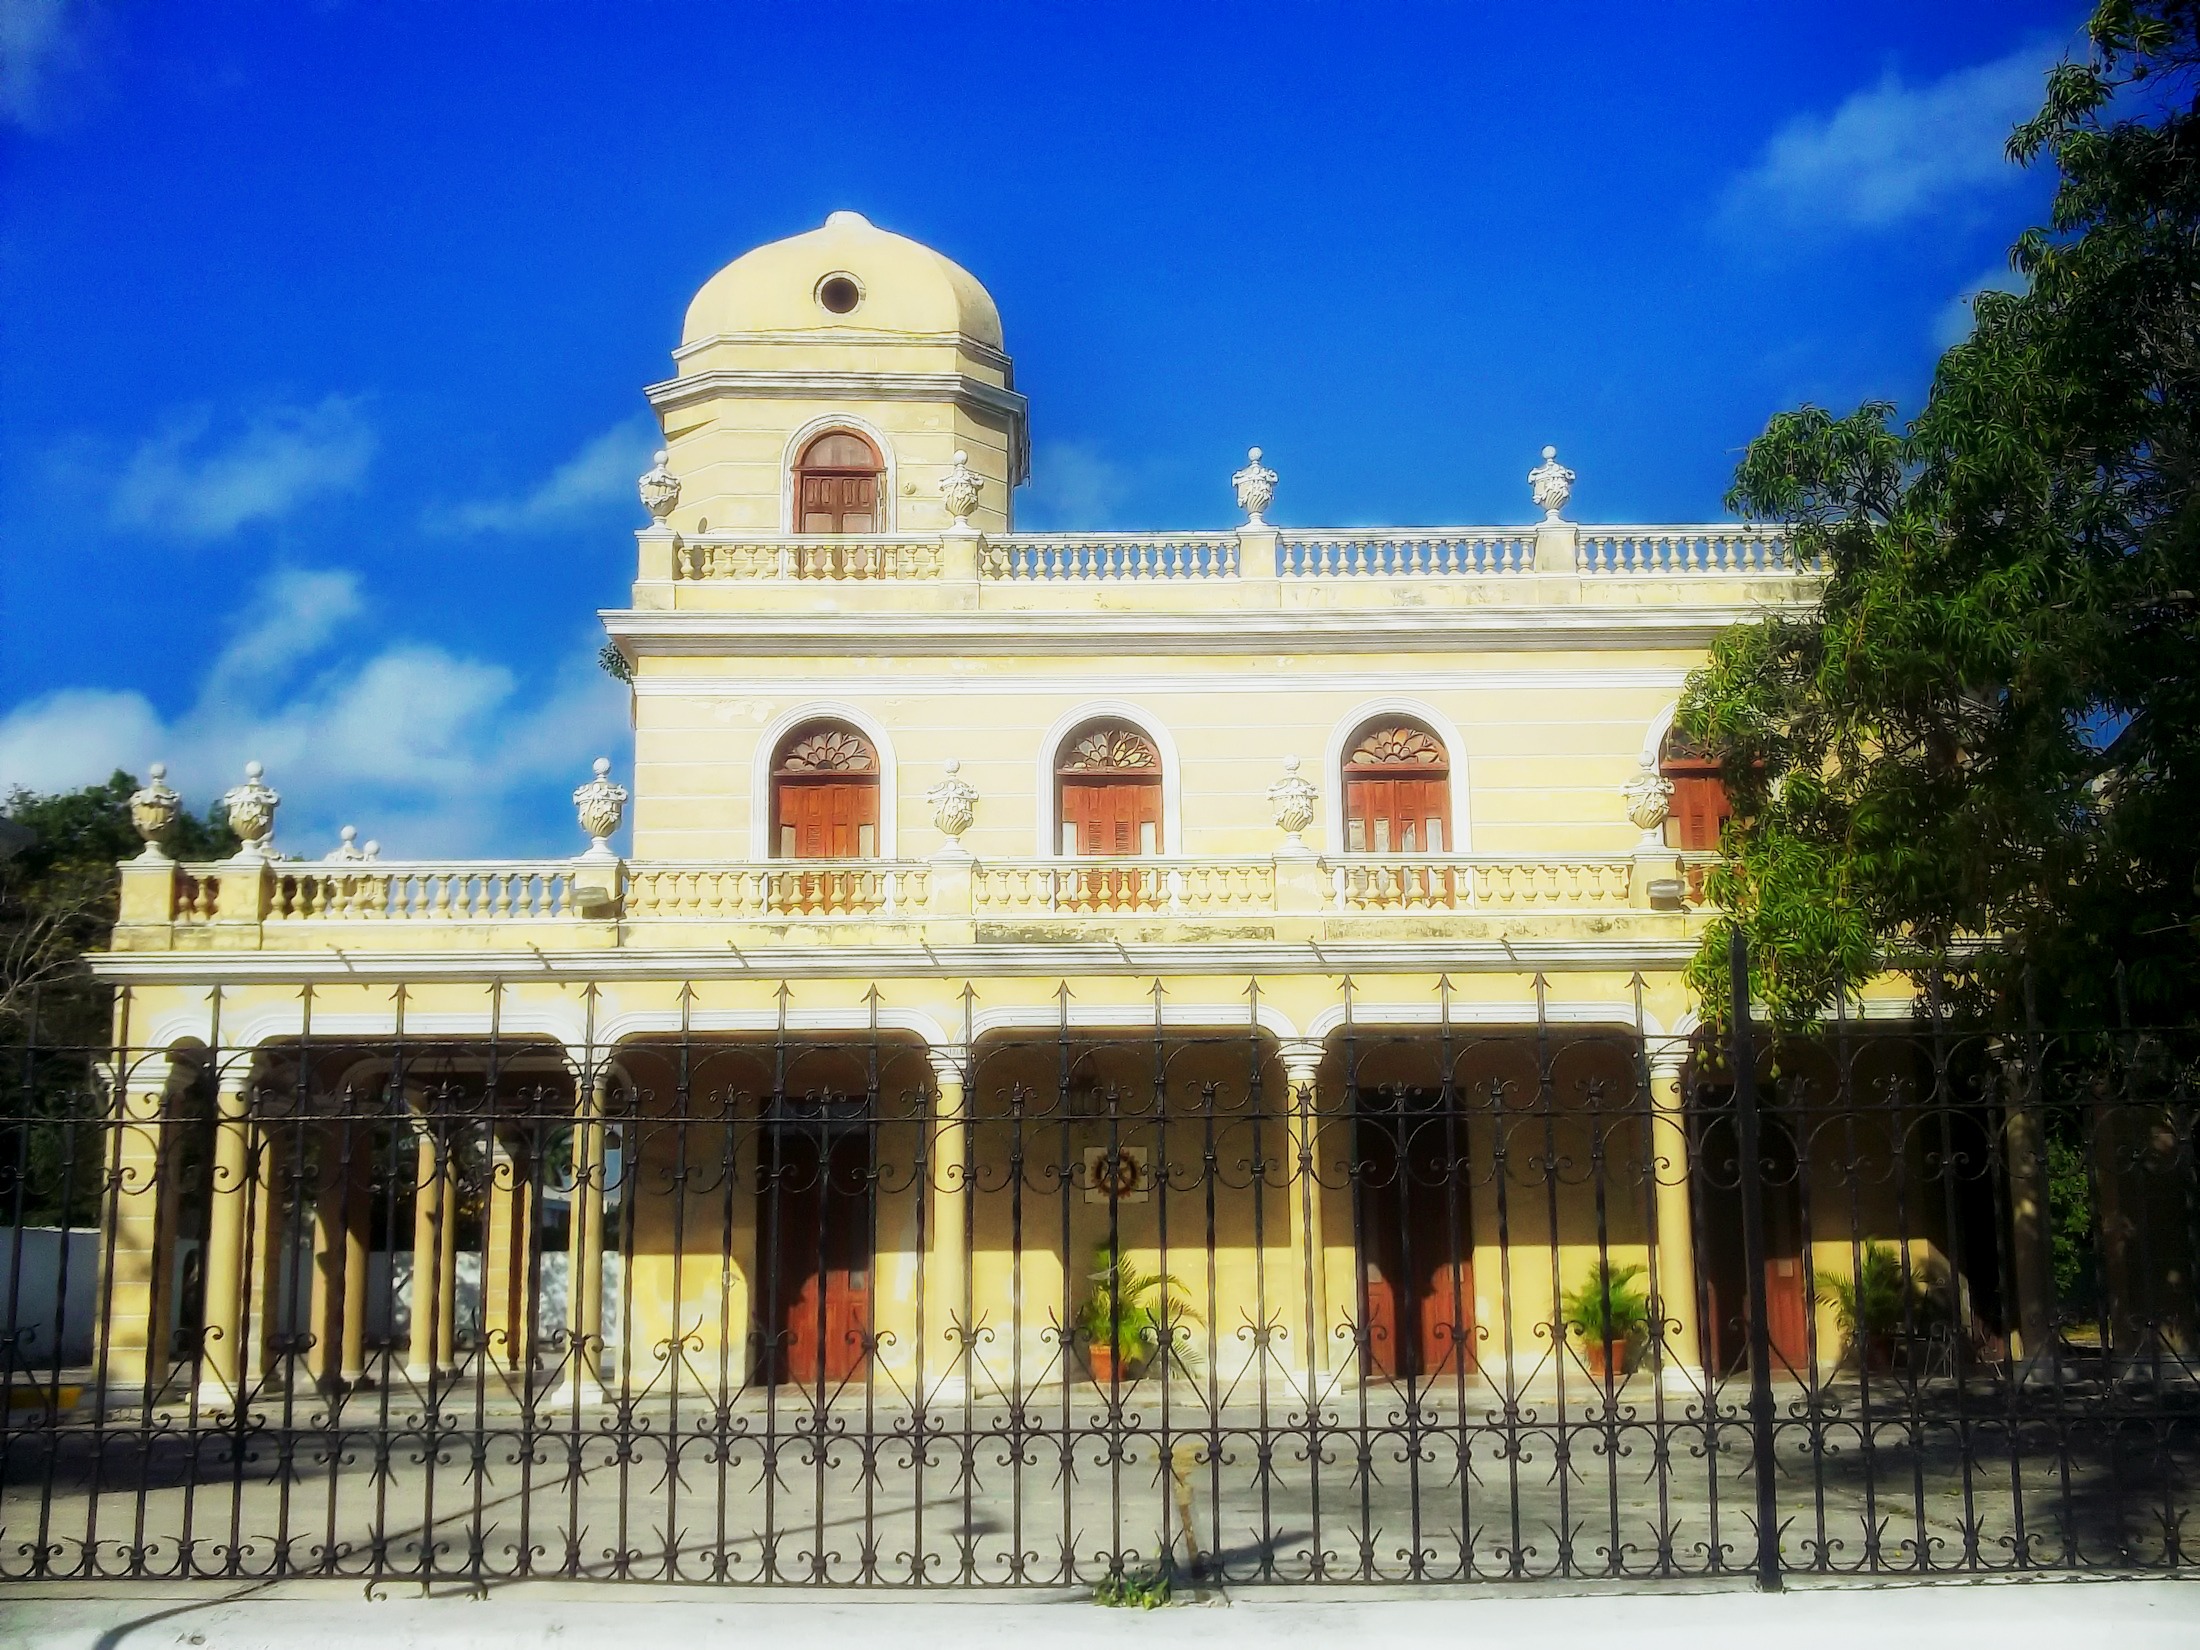
nature, architecture, sky, building, palace, plaza, landmark, facade, historic, tourism, place of worship, outside, clouds, temple, mexico, monastery, estate, yucatan, merida, historic site, byzantine architecture